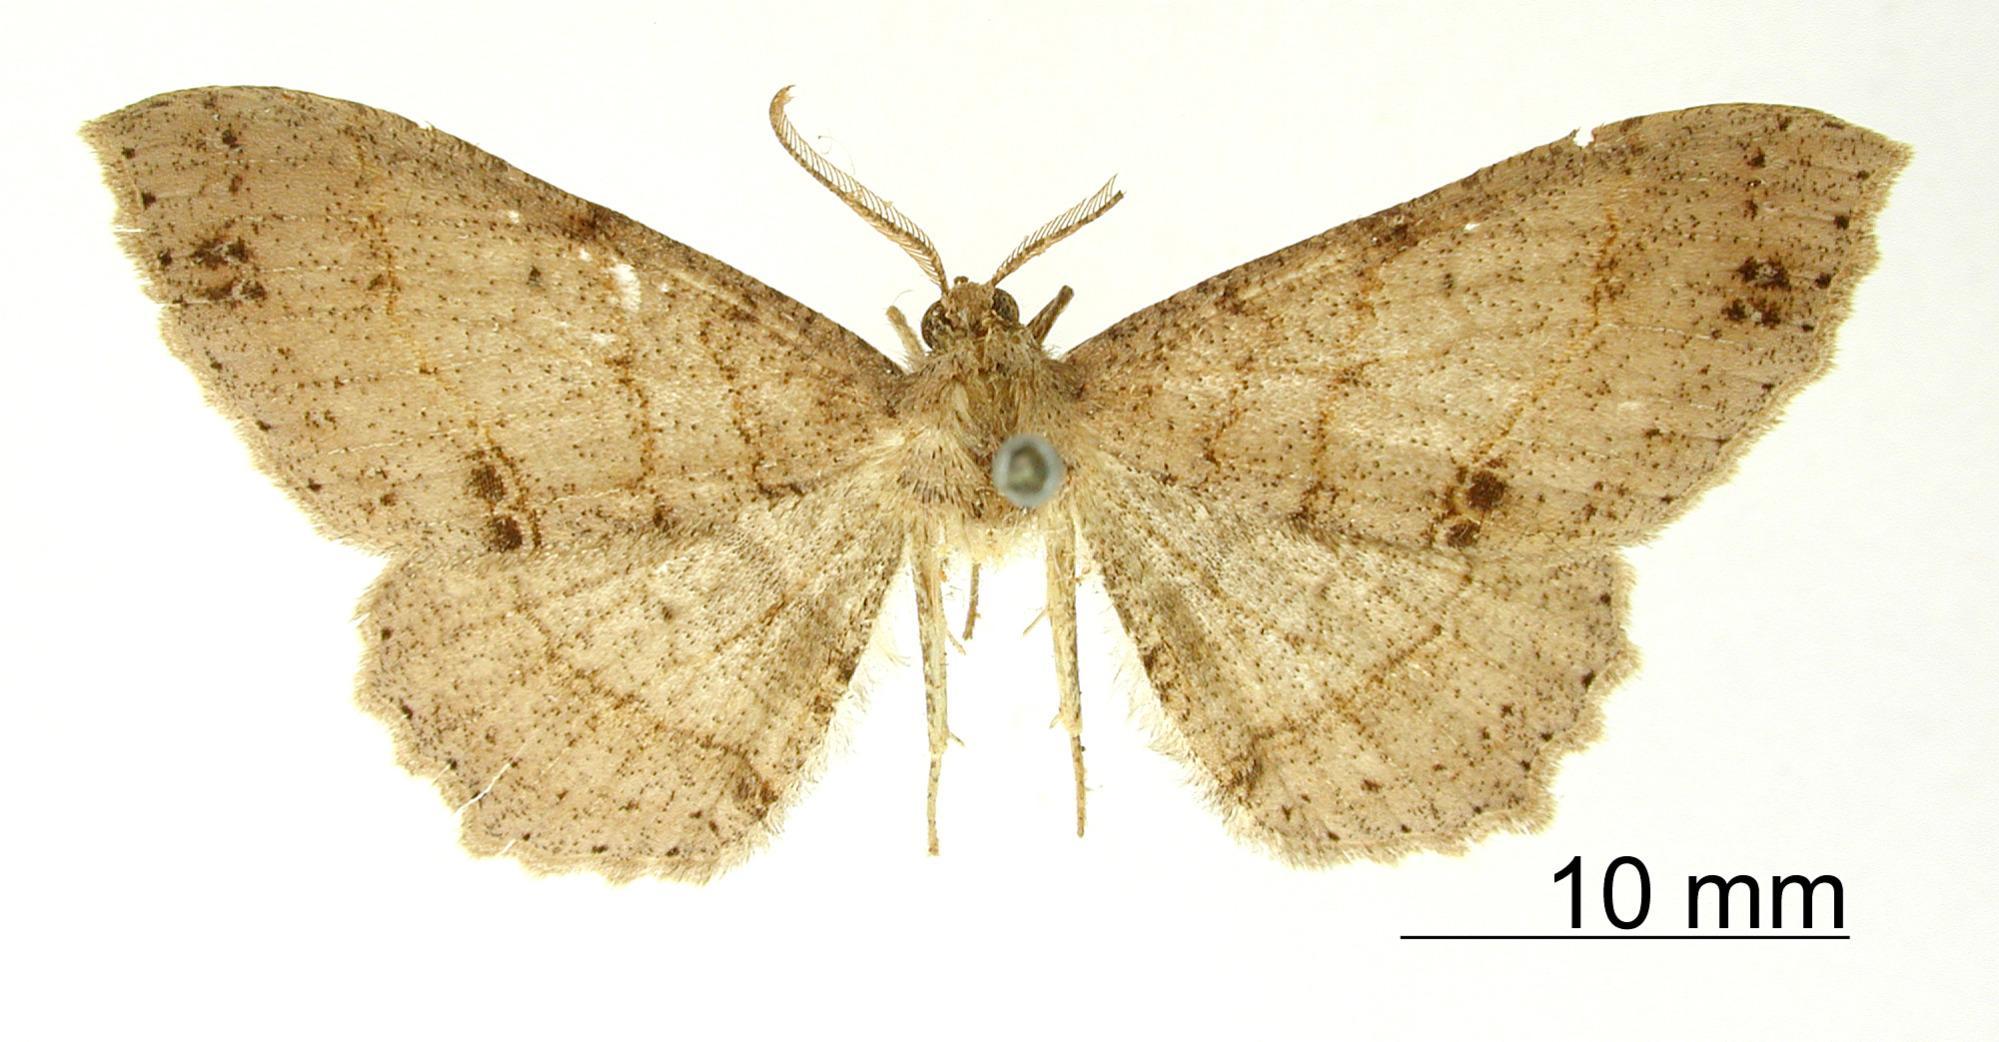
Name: Cymatophora flexilinea
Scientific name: Cymatophora flexilinea Warren, 1906
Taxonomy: Animalia, Arthropoda, Insecta, Lepidoptera, Geometridae, Ennominae
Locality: Jalapa, Mexico, Mexico